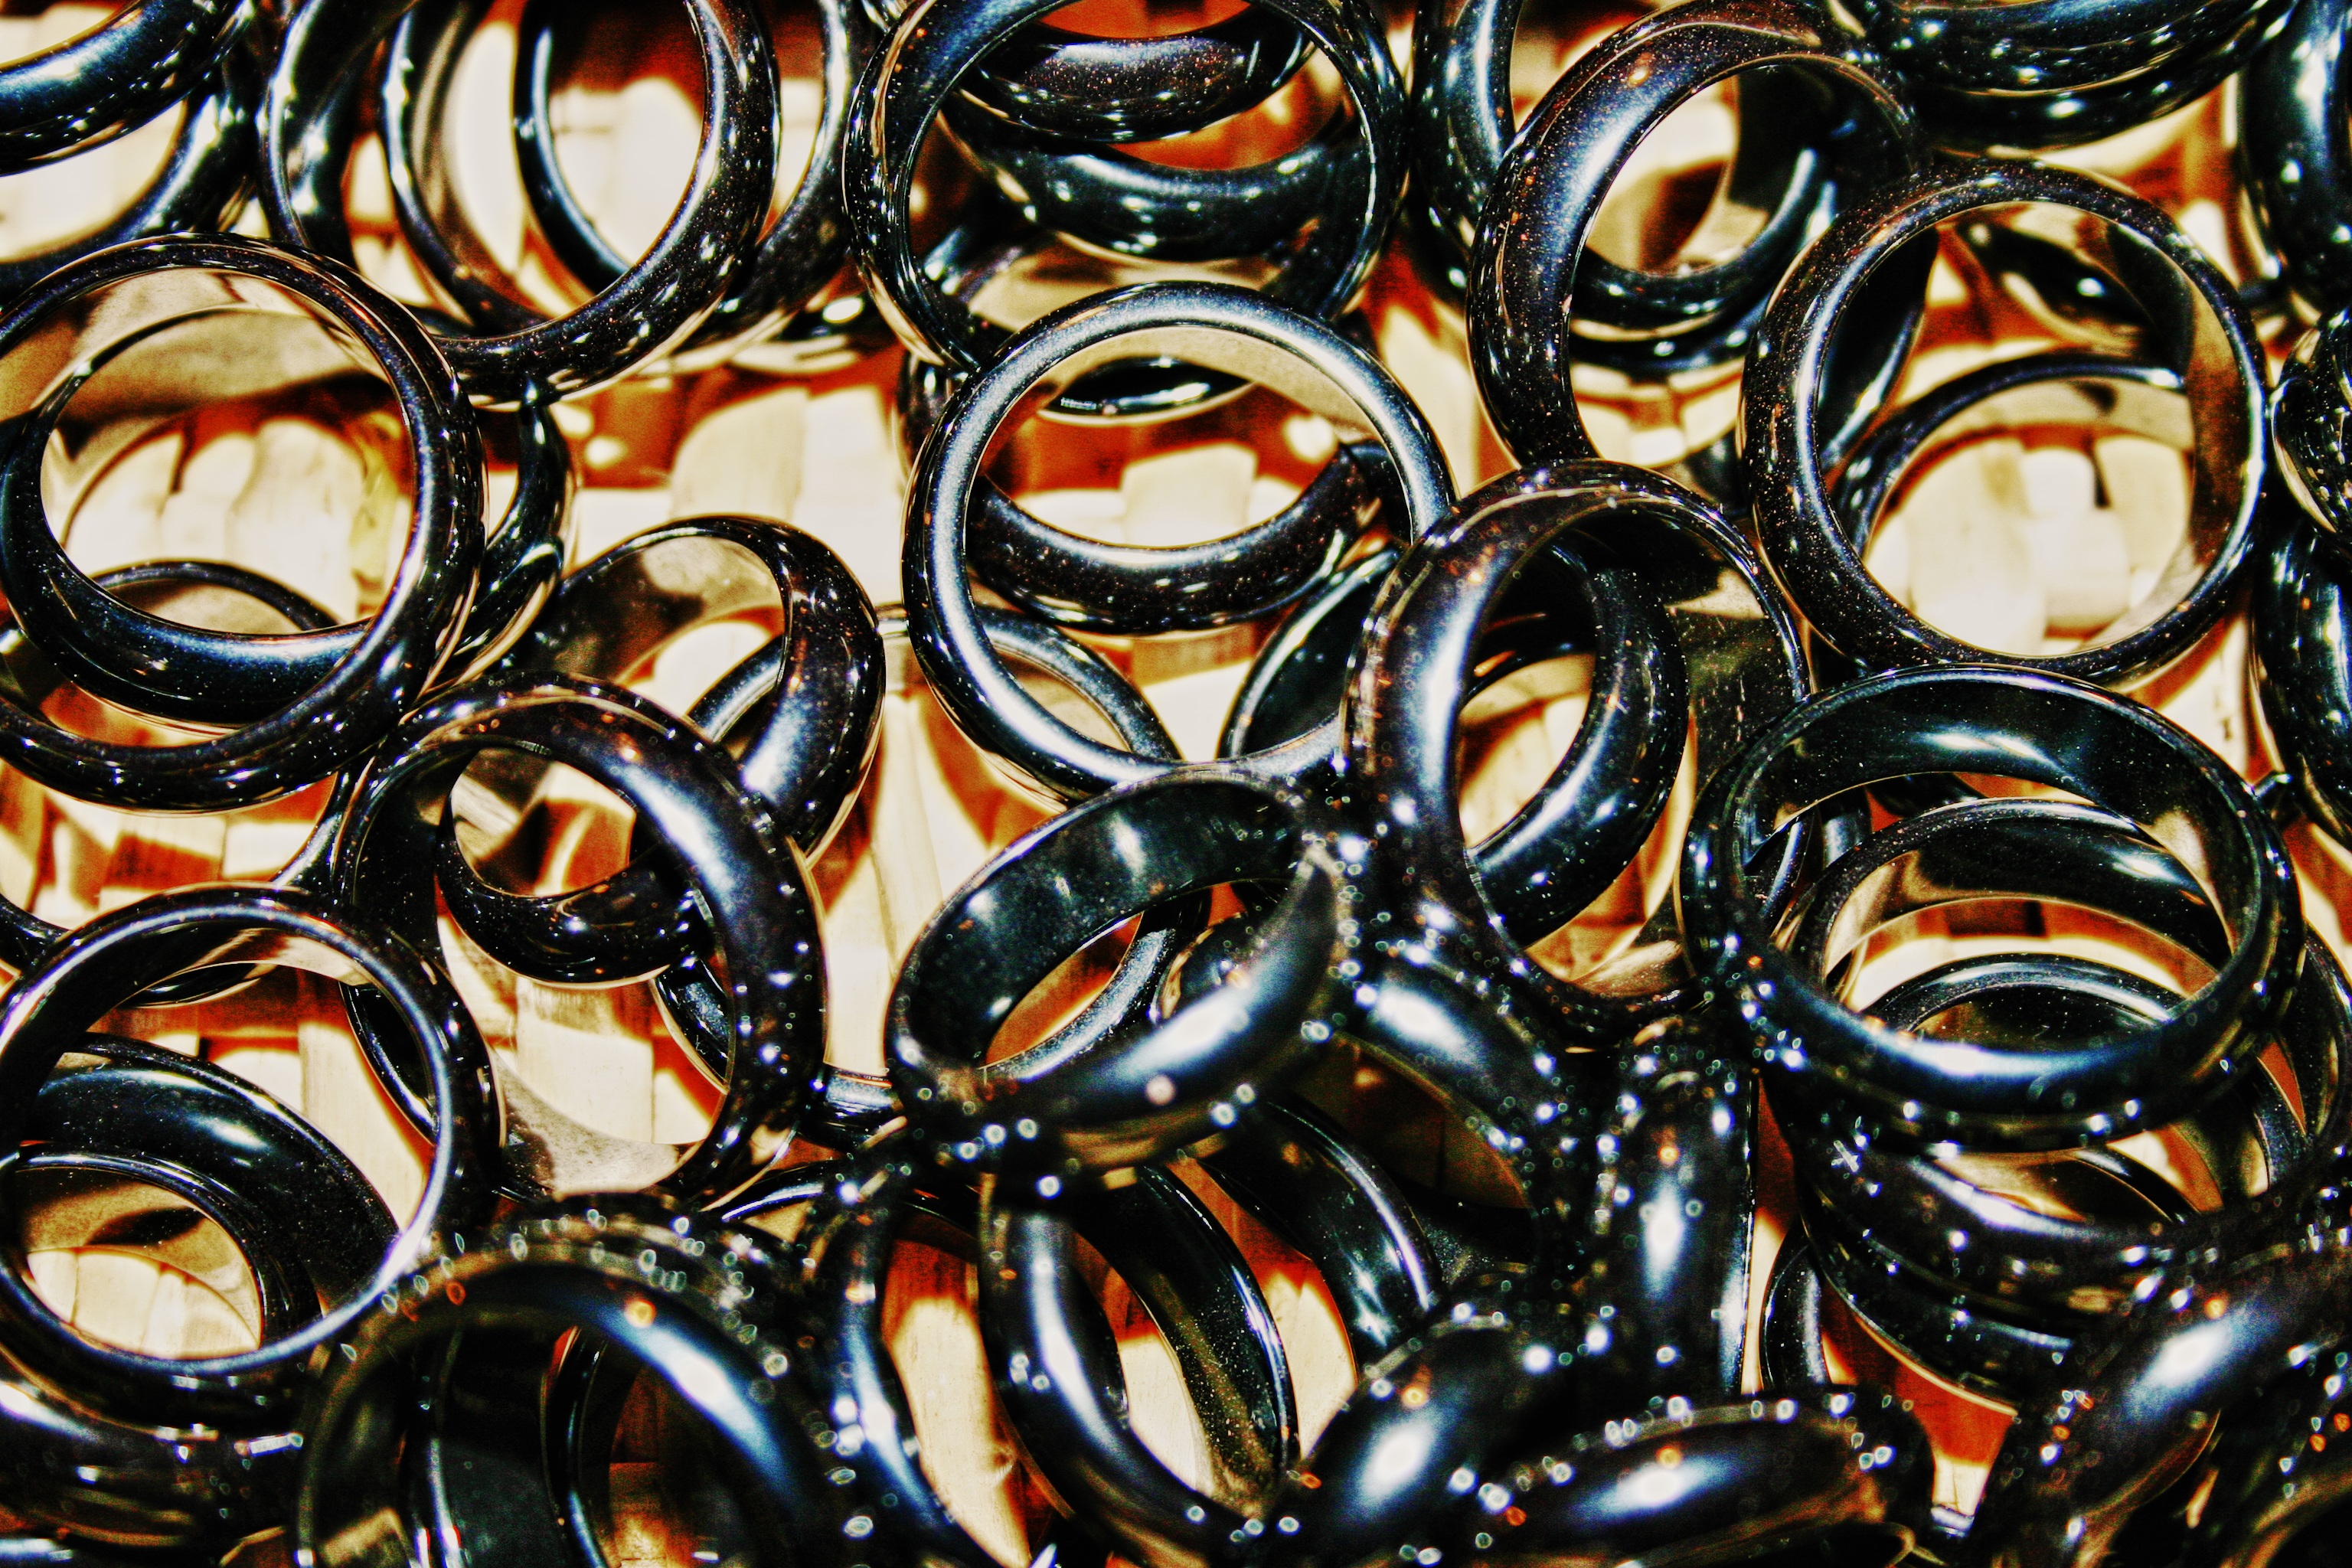
food, seafood, black, close, invertebrate, mussel, jewellery, detail, shiny, black rings